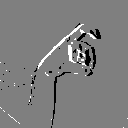
ASL letter: x